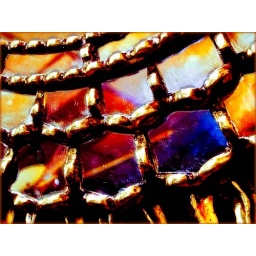
A mirror on the wall at the &lt;i&gt;Rumba Cafe&lt;/i&gt; in Adams Morgan, Washington, D.C..